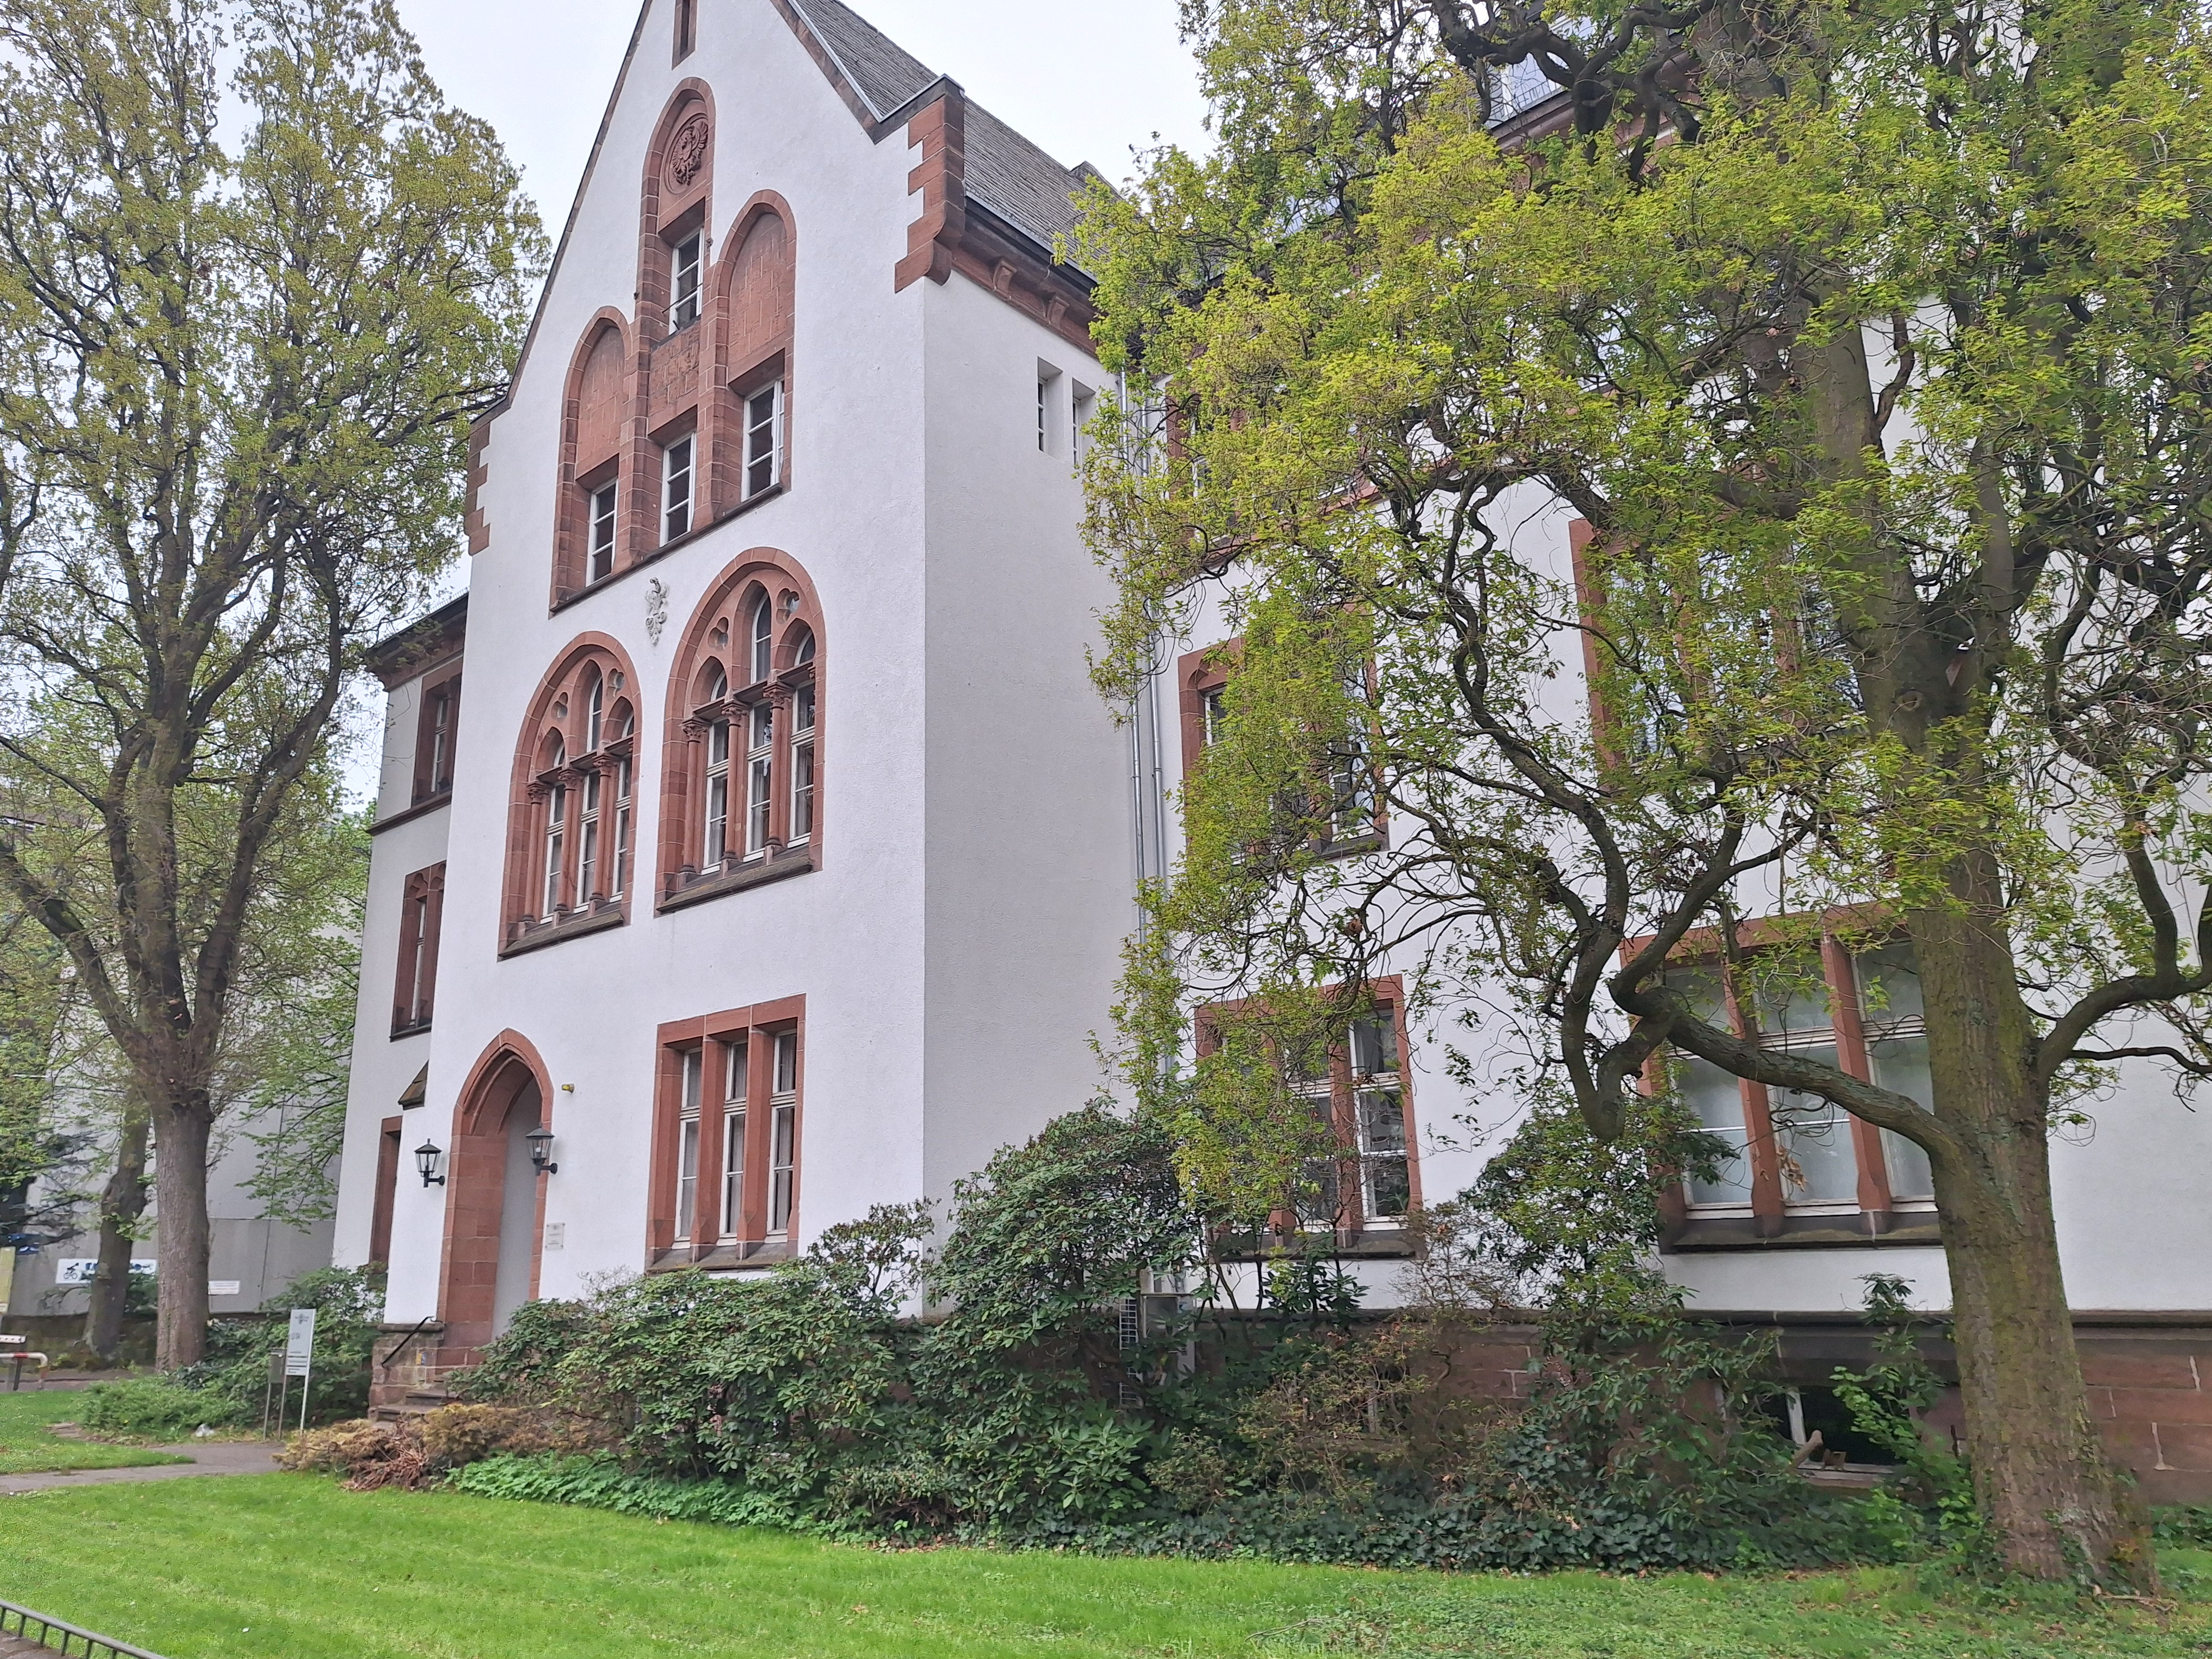
Building: Universitätsstraße 24